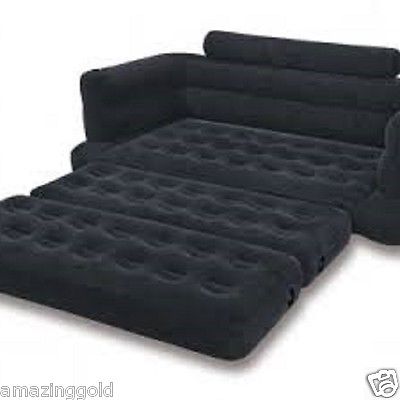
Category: sofa